Akahori Station

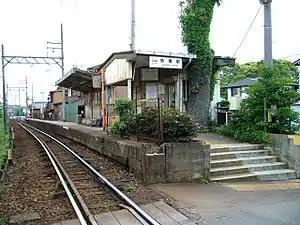
Akahori Station

is a railway station on the Yokkaichi Asunarou Railway Utsube Line in Yokkaichi, Mie Prefecture, Japan, operated by the private railway operator Yokkaichi Asunarou Railway. It is 1.0 rail kilometers from the terminus of the Utsube Line at Asunarou Yokkaichi Station.